Llambias House

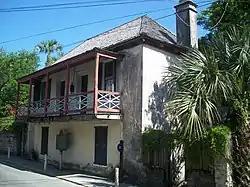
View from street

The Llambias House (also known as the Fernandez-Llambias House) is a historic house located at 31 Saint Francis Street in St. Augustine, Florida. Built sometime before 1763, it is one of the few houses in Florida to survive from the first period of Spanish Florida. It was designated a National Historic Landmark on April 15, 1970. The house is now managed by the St. Augustine Historical Society as an event venue.